Jardins de Coursiana

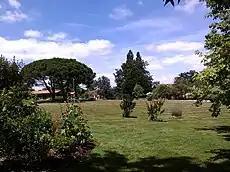
The Jardins de Coursiana

The Jardins de Coursiana, also known as the Arboretum Coursiana, are botanical gardens with an arboretum (6 hectares) located in La Romieu, Gers, Midi-Pyrénées, France. They are open daily in the warmer months; an admission fee is charged.